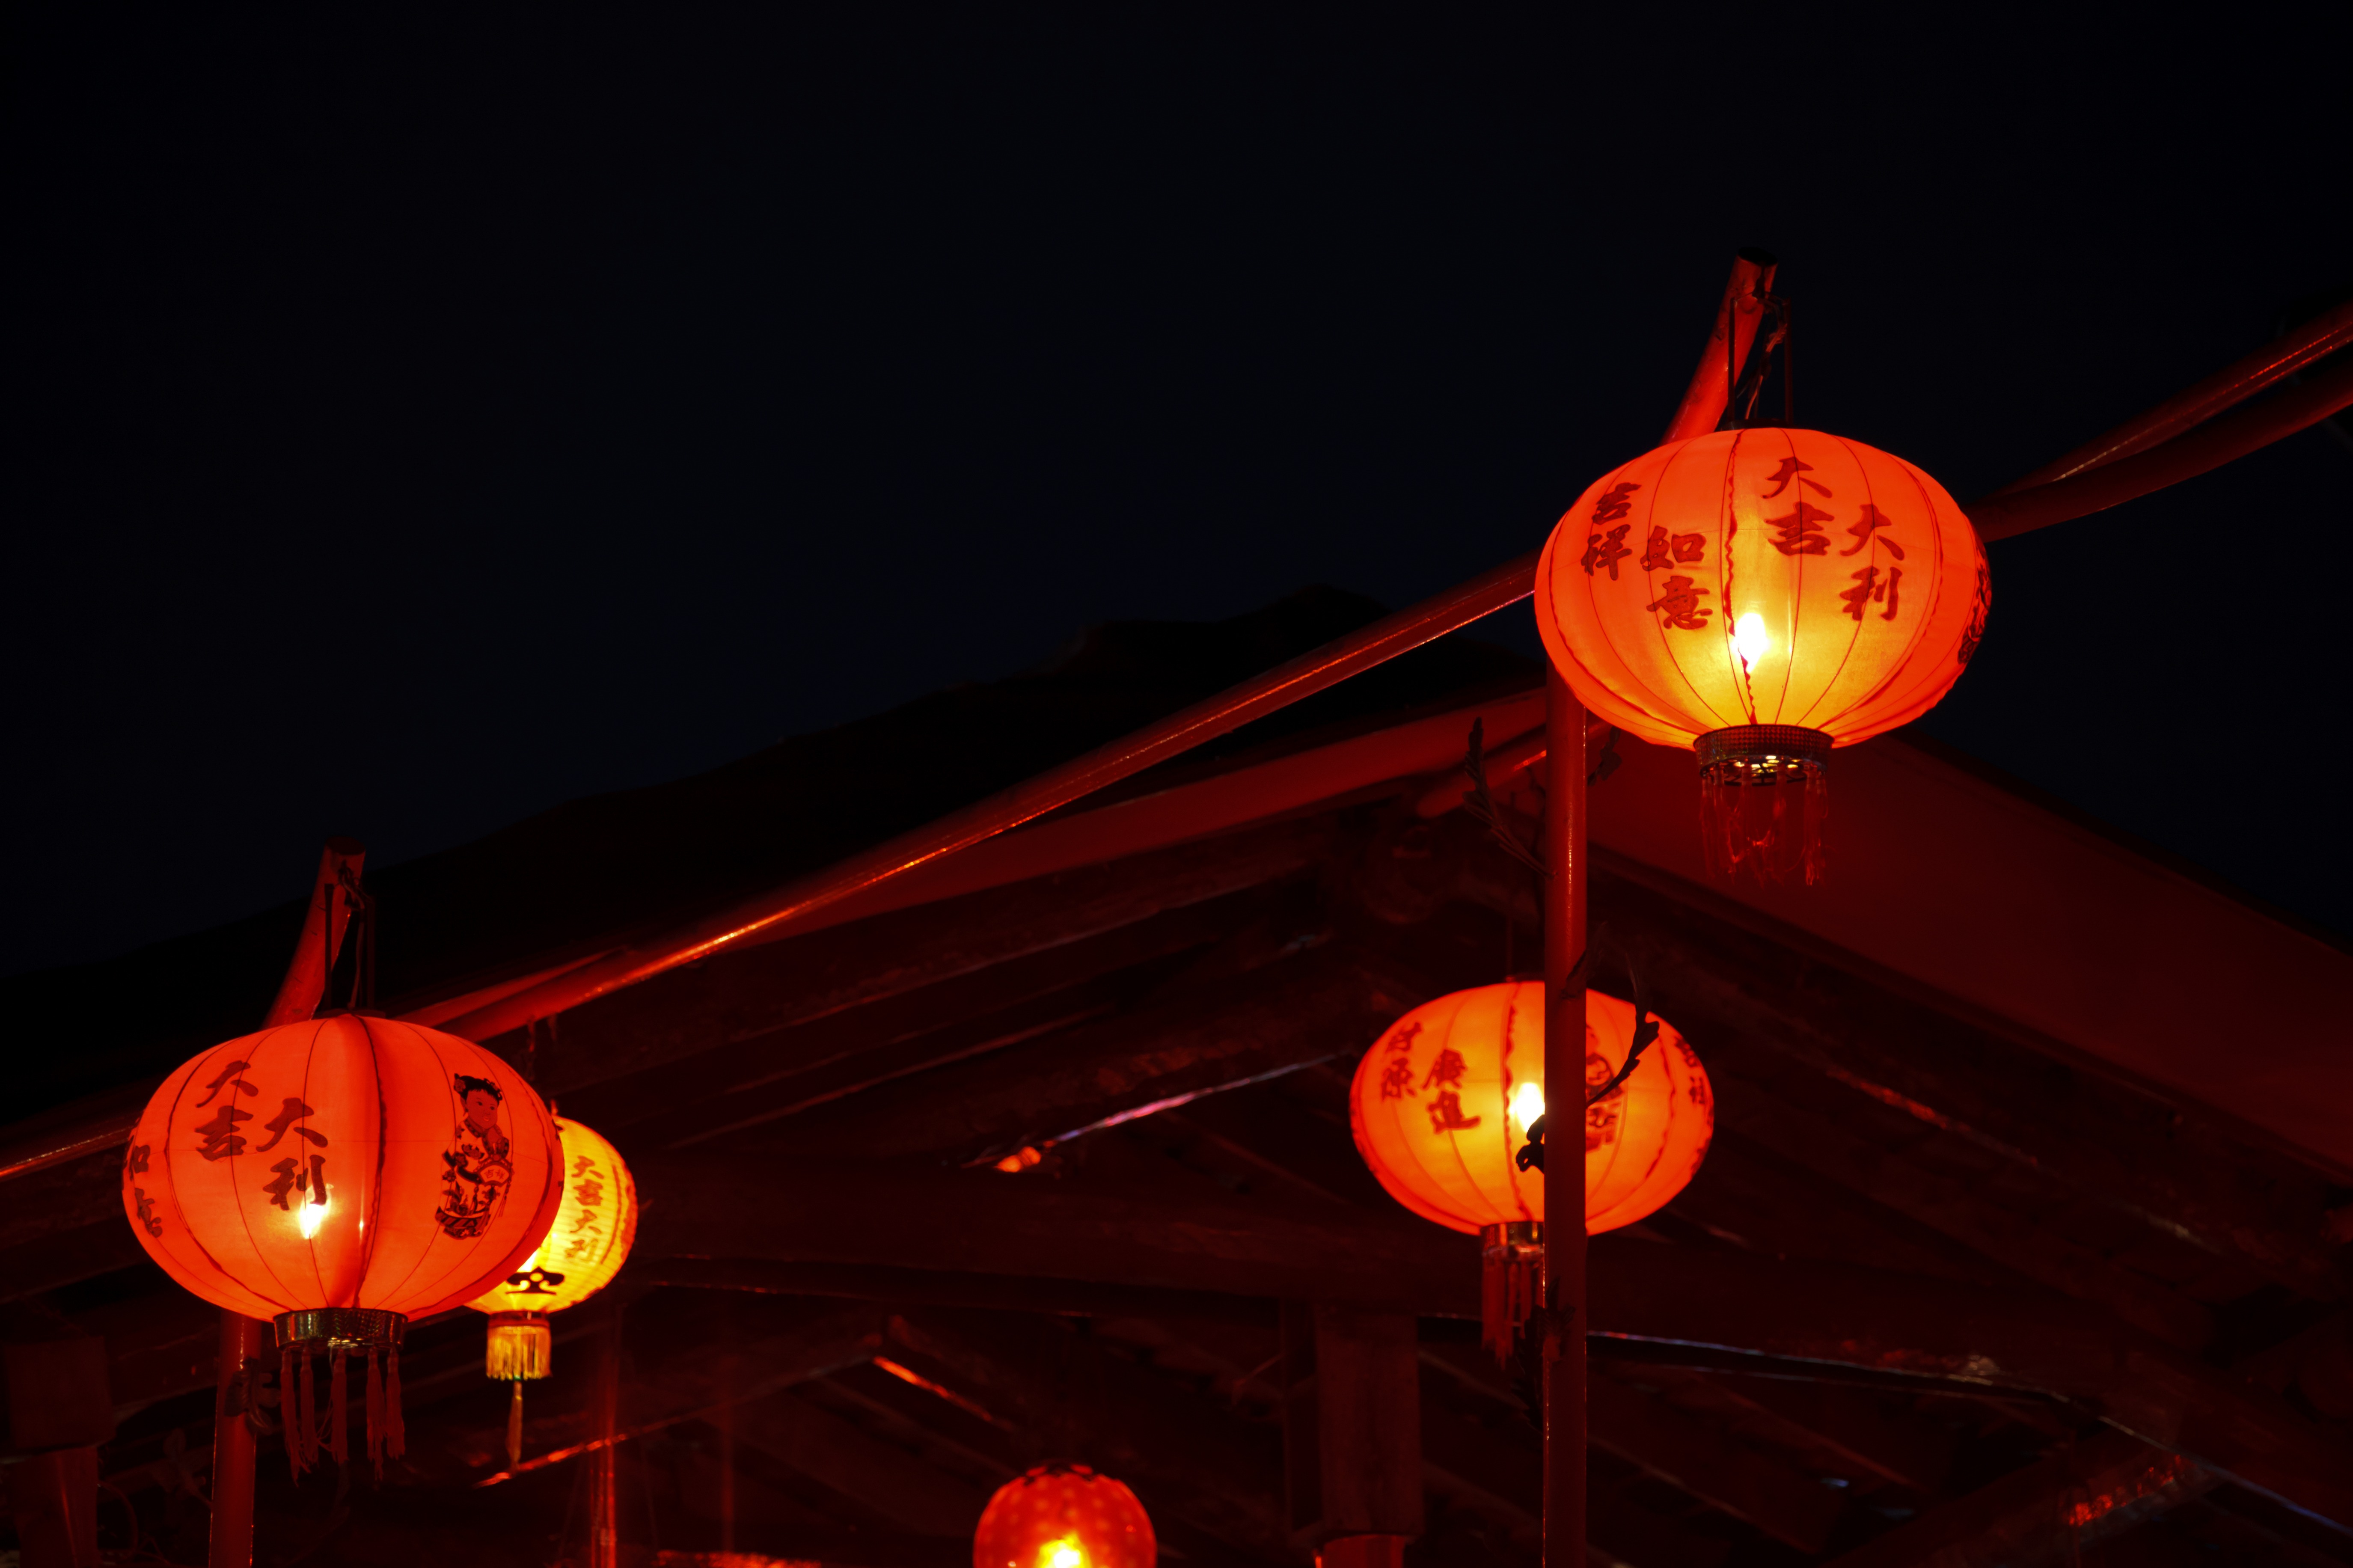
light, night, flower, celebration, asian, decoration, lantern, chinese, red, asia, darkness, lamp, paper, lighting, year, lanterns, new, china, traditional, east, macro photography, mid autumn festival